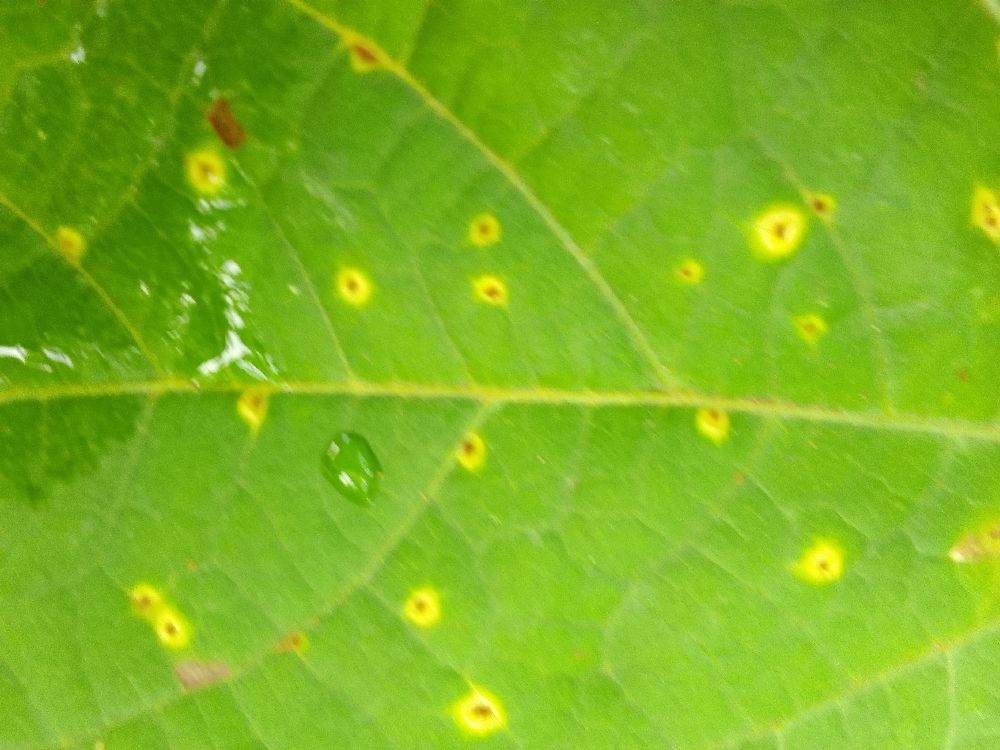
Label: rust